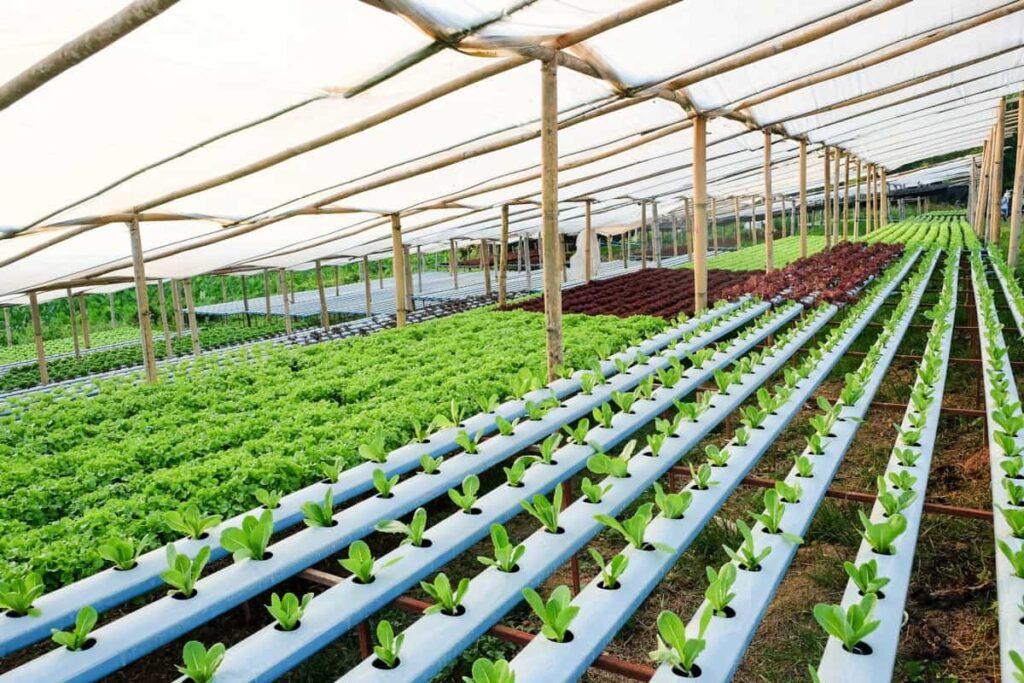
Mistari mirefu na sambamba ya mimea ya kijani kibichi katika sehemu ya mbele kuna mimea midogo ikiwepo kutoka kwenye mashimo yaliyotengenezwa kutoka kwenye mabomba meupe au mifereji. Hii inaashiria mfumo wa[cs] hydroponics [cs]ambapo mimea inakuzwa kwa kutumia maji.